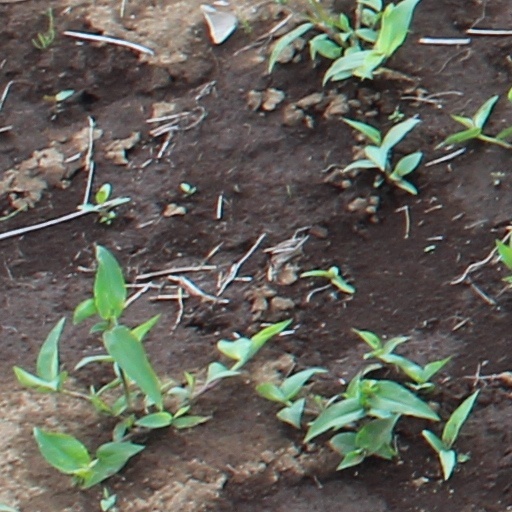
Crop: wheat